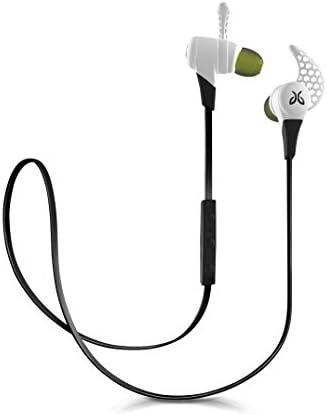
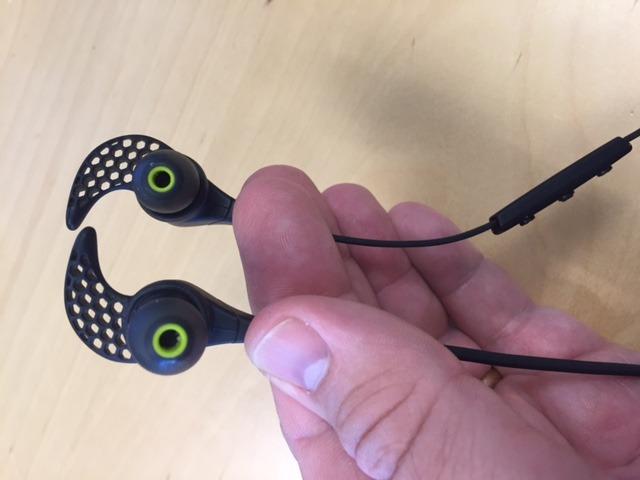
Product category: headphones
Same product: no